Describe the emotion expressed in this image:  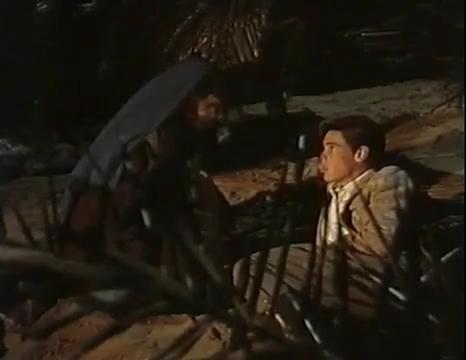
This person displays Fear, valence and arousal with high intensity.